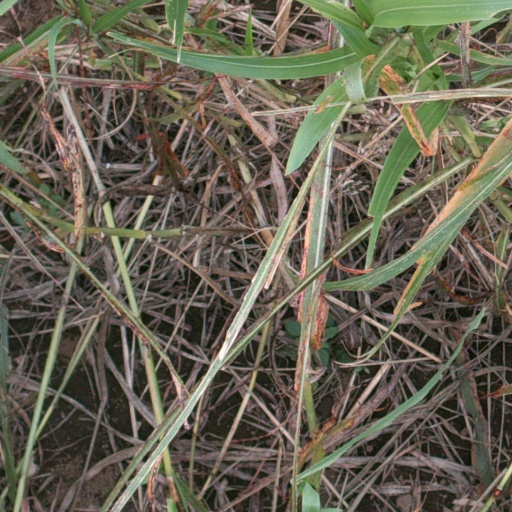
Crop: sorghum